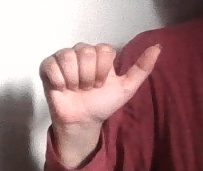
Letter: dhad